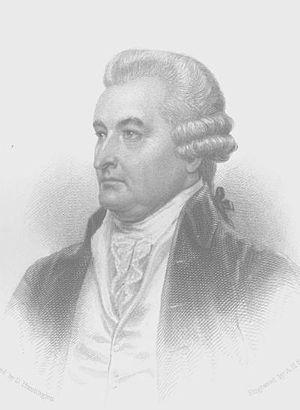
Benjamin Huntington est un avocat, juriste et homme politique américain du XVIIIᵉ siècle originaire du Connecticut. Il a été délégué au deuxième congrès continental et membre de la Chambre des représentants des États-Unis.